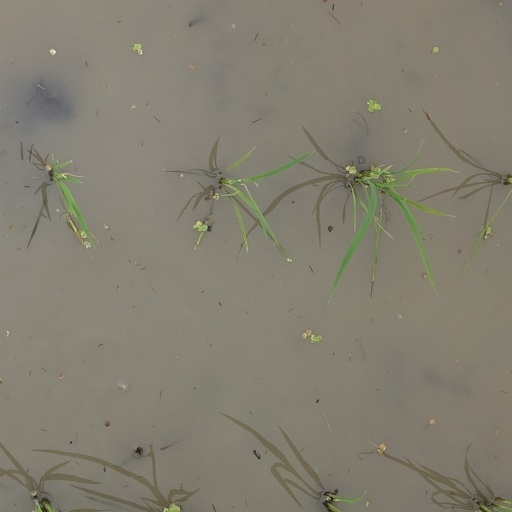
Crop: rice